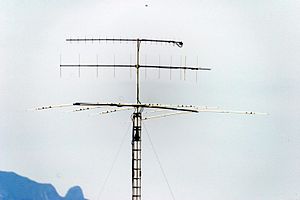
Radioantenne
Tre Yagi-antenner (lineær polariserede). Formodentlig radioamatørantenner.
En radioantenne er en transducer, som kan sende og modtage radiobølger beregnet til f.eks. FM, tv, mobiltelefon, radar eller satellit.